New Zealand Union of Students' Associations

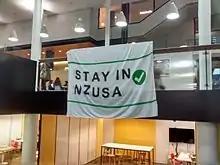
A student elections banner at VUW in September 2015. The banner asks voters to vote in the upcoming referendum to stay in NZUSA.

In June 2015, after refusing for a number of months to pay its NZUSA membership fees, VUWSA agreed to pay its outstanding fees. (NZUSA argued that membership fees were still payable because VUWSA was in the 12-months-long withdrawal period.) The reversal came after 2015 NZUSA President Rory McCourt had waged a public campaign to get VUWSA to both reconsider its withdrawal from NZUSA and also to pay the fees outstanding.